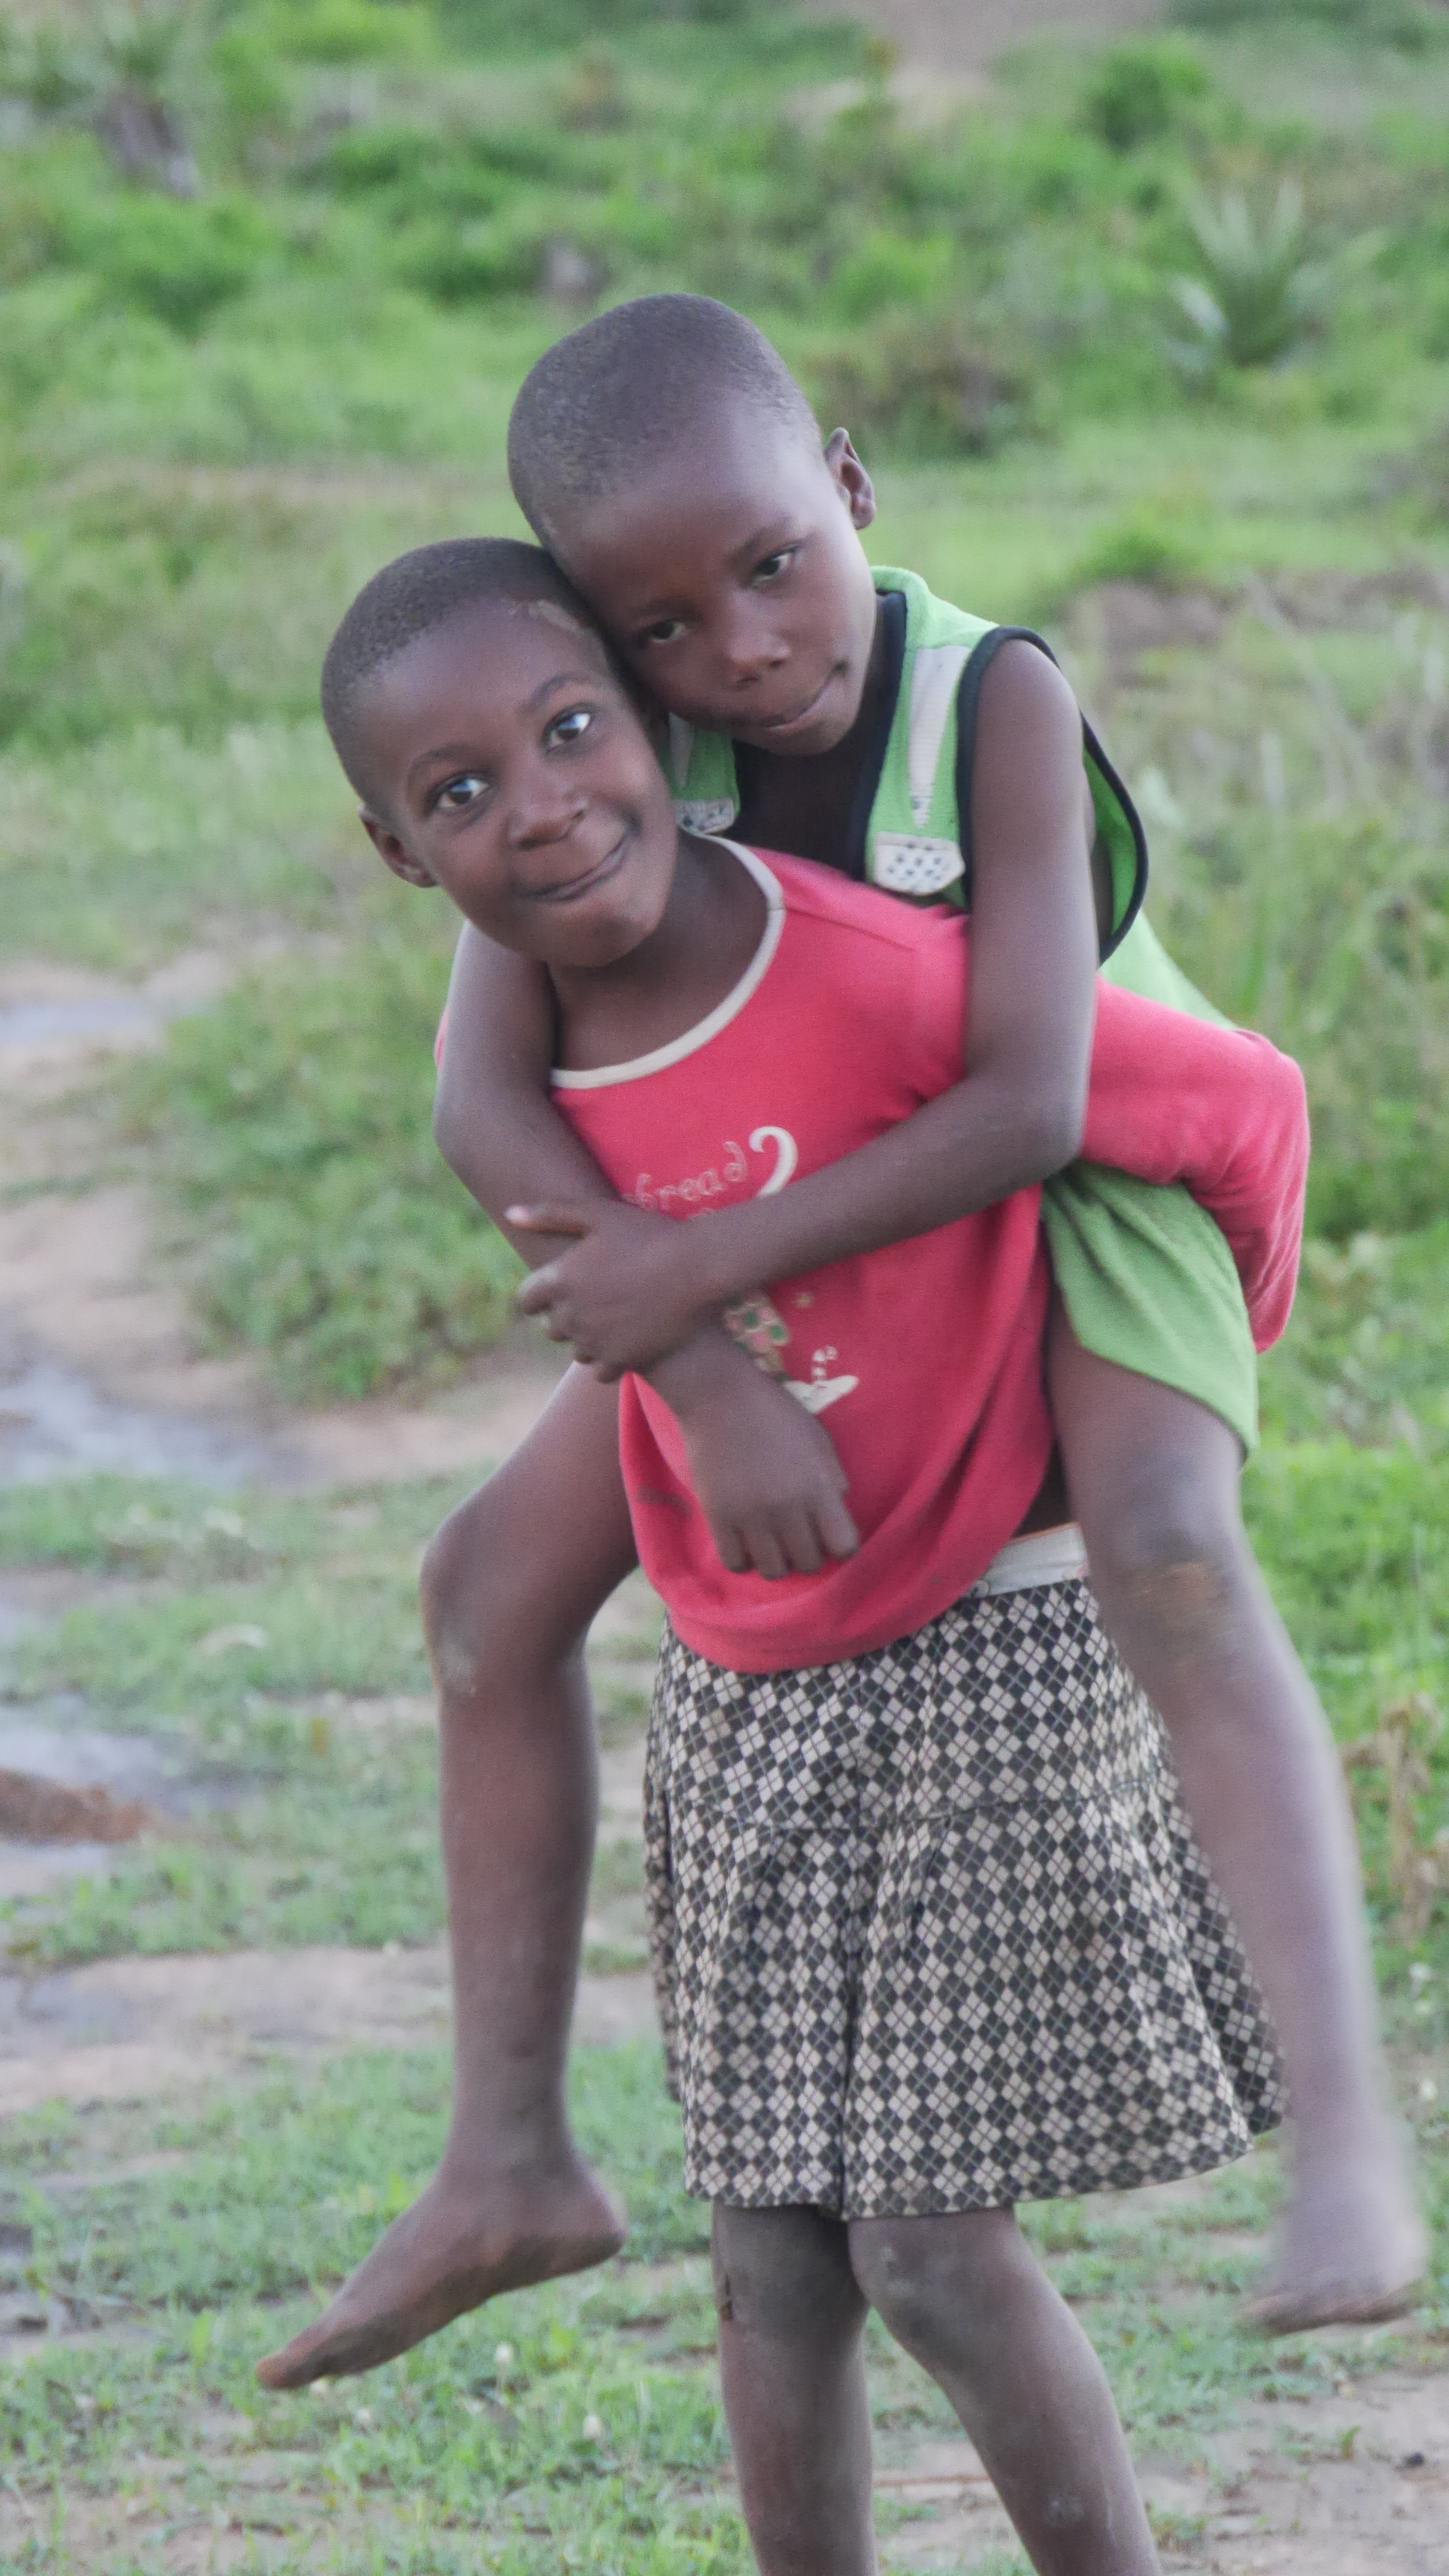
person, people, play, child, family, children, happy, infant, toddler, african